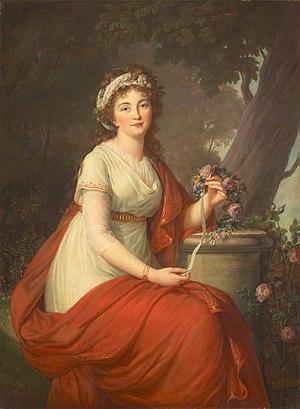
Cette page fournit une liste chronologique de tableaux de la peintre française Élisabeth Vigée Le Brun.